Elsinore Fault Zone

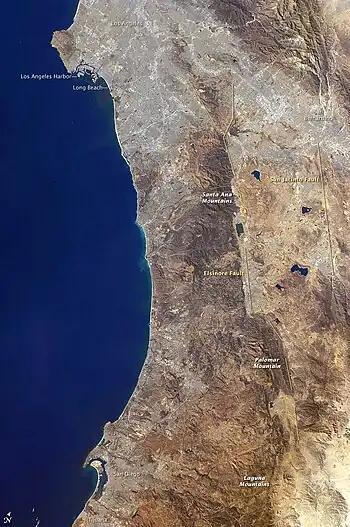
California Coast, Los Angeles to San Diego Bay. The Elsinore Fault Zone is labeled in the center running along the Santa Ana Mountains. NASA photo, 2008

The Elsinore Fault Zone is a large, right-lateral strike-slip geological fault structure in Southern California. The fault is part of the trilateral split of the San Andreas Fault system and is one of the largest, though quietest, faults in Southern California.